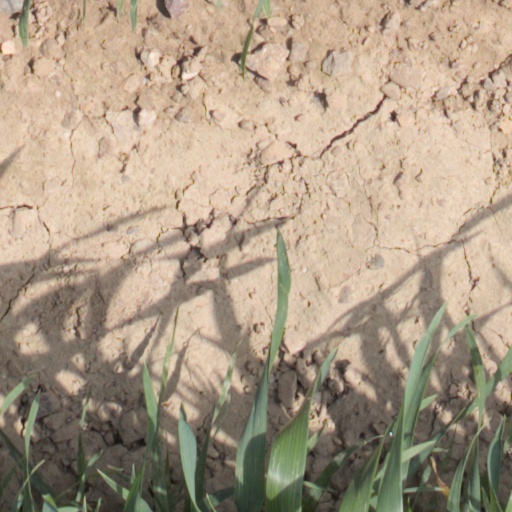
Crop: wheat